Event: Nepal Earthquake
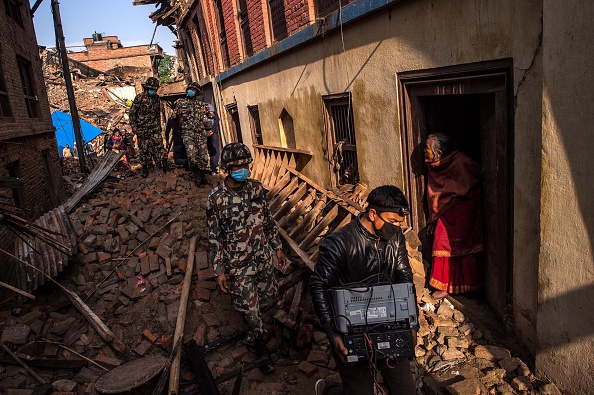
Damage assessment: damage